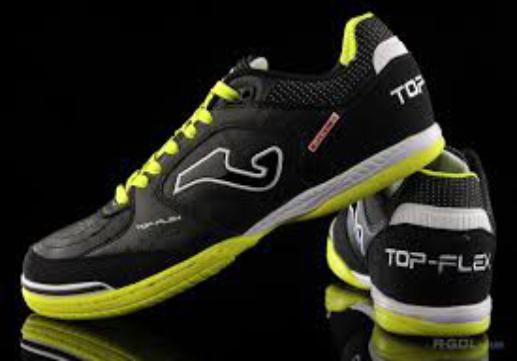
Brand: Joma-1
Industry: Clothes